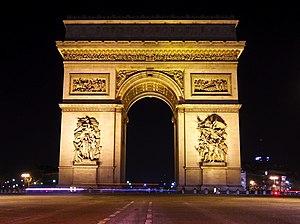
L'Arc de Triomphe, place Charles de Gaulle, Paris. Italiano: L'Arco di Trionfo, piazza Charles de Gaulle, Parigi.